Polo Grounds

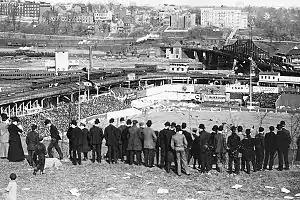
Fans on Coogan's Bluff watch the infamous Merkle's Boner game between the Giants and Cubs, September 23, 1908

After closing out a homestand at the St. George Grounds on June 14, the Giants went on the road. Upon their return on July 8 they had relocated again, to a "New Polo Grounds" site within Manhattan at the far terminus of the then Ninth Avenue Elevated at 155th Street and 8th Avenue (now Frederick Douglass Boulevard). Newspaper accounts indicate that the seats from the original Polo Grounds were moved to the new Polo Grounds stands. Despite their vagabond existence during the first half of the 1889 season, the Giants began their stay at the new ballpark just 4 games behind the league-leading Boston club. They rallied to win the pennant for the second consecutive year, as well as that year's World Series against Brooklyn.